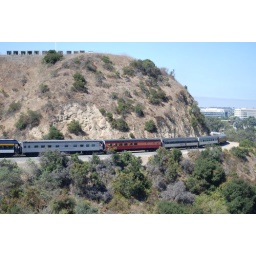
AT&amp;amp;SF # 3751 pulling private car Special goes up the hill near MP 251 in the Fall 2008